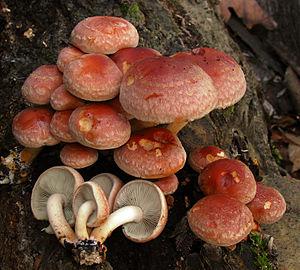
Hypholoma est un genre de champignons basidiomycètes de la famille des strophariacées.
Hypholoma sublateritium, de son nom vernaculaire Hypholome couleur de brique, est un champignon basidiomycète du genre Hypholoma dans la famille des Strophariaceae. Il est non comestible, saprophyte, grégaire et fasciculé.